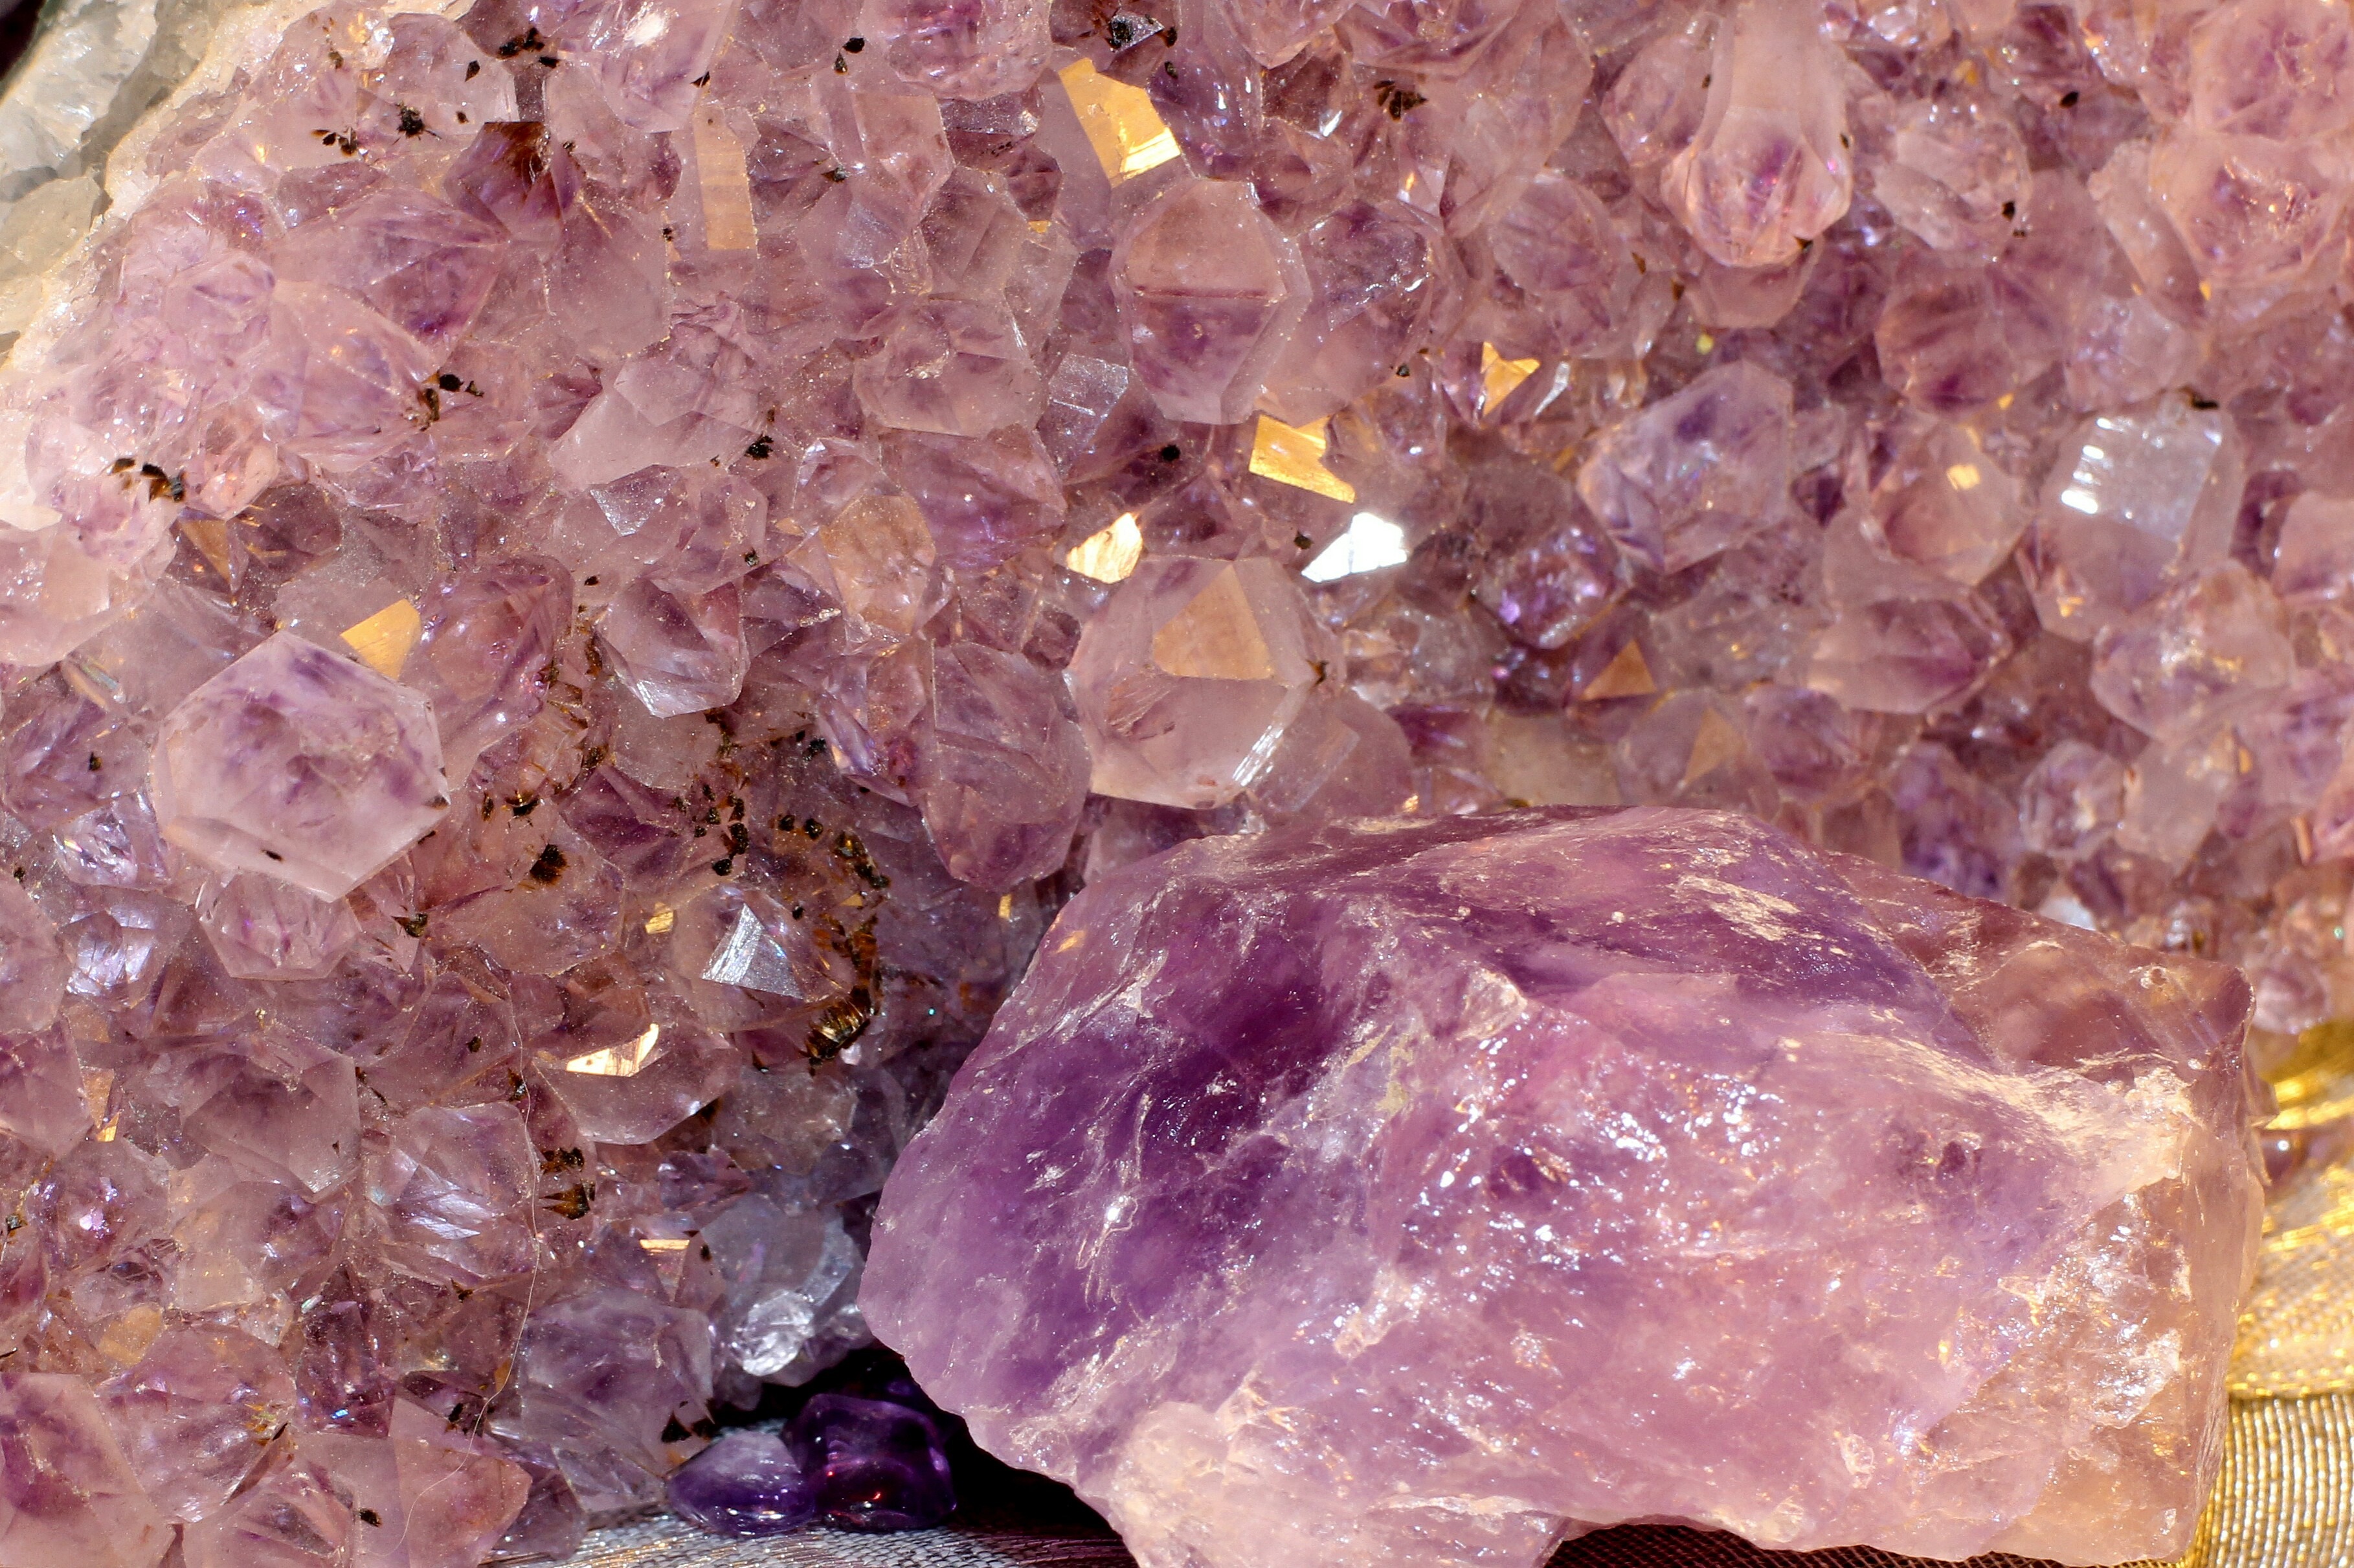
rock, light, petal, stone, pink, transparent, jewellery, violet, bright, amethyst, gem, crystal, glassy, gemstone, mineral, quartz, healing stone, reflexes, semi precious stone, dark purple, fashion accessory